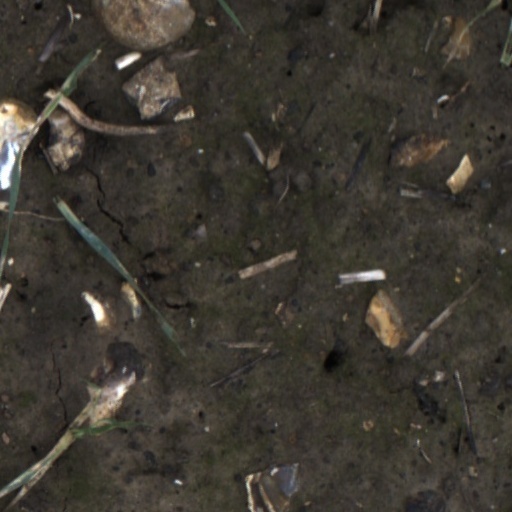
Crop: wheat